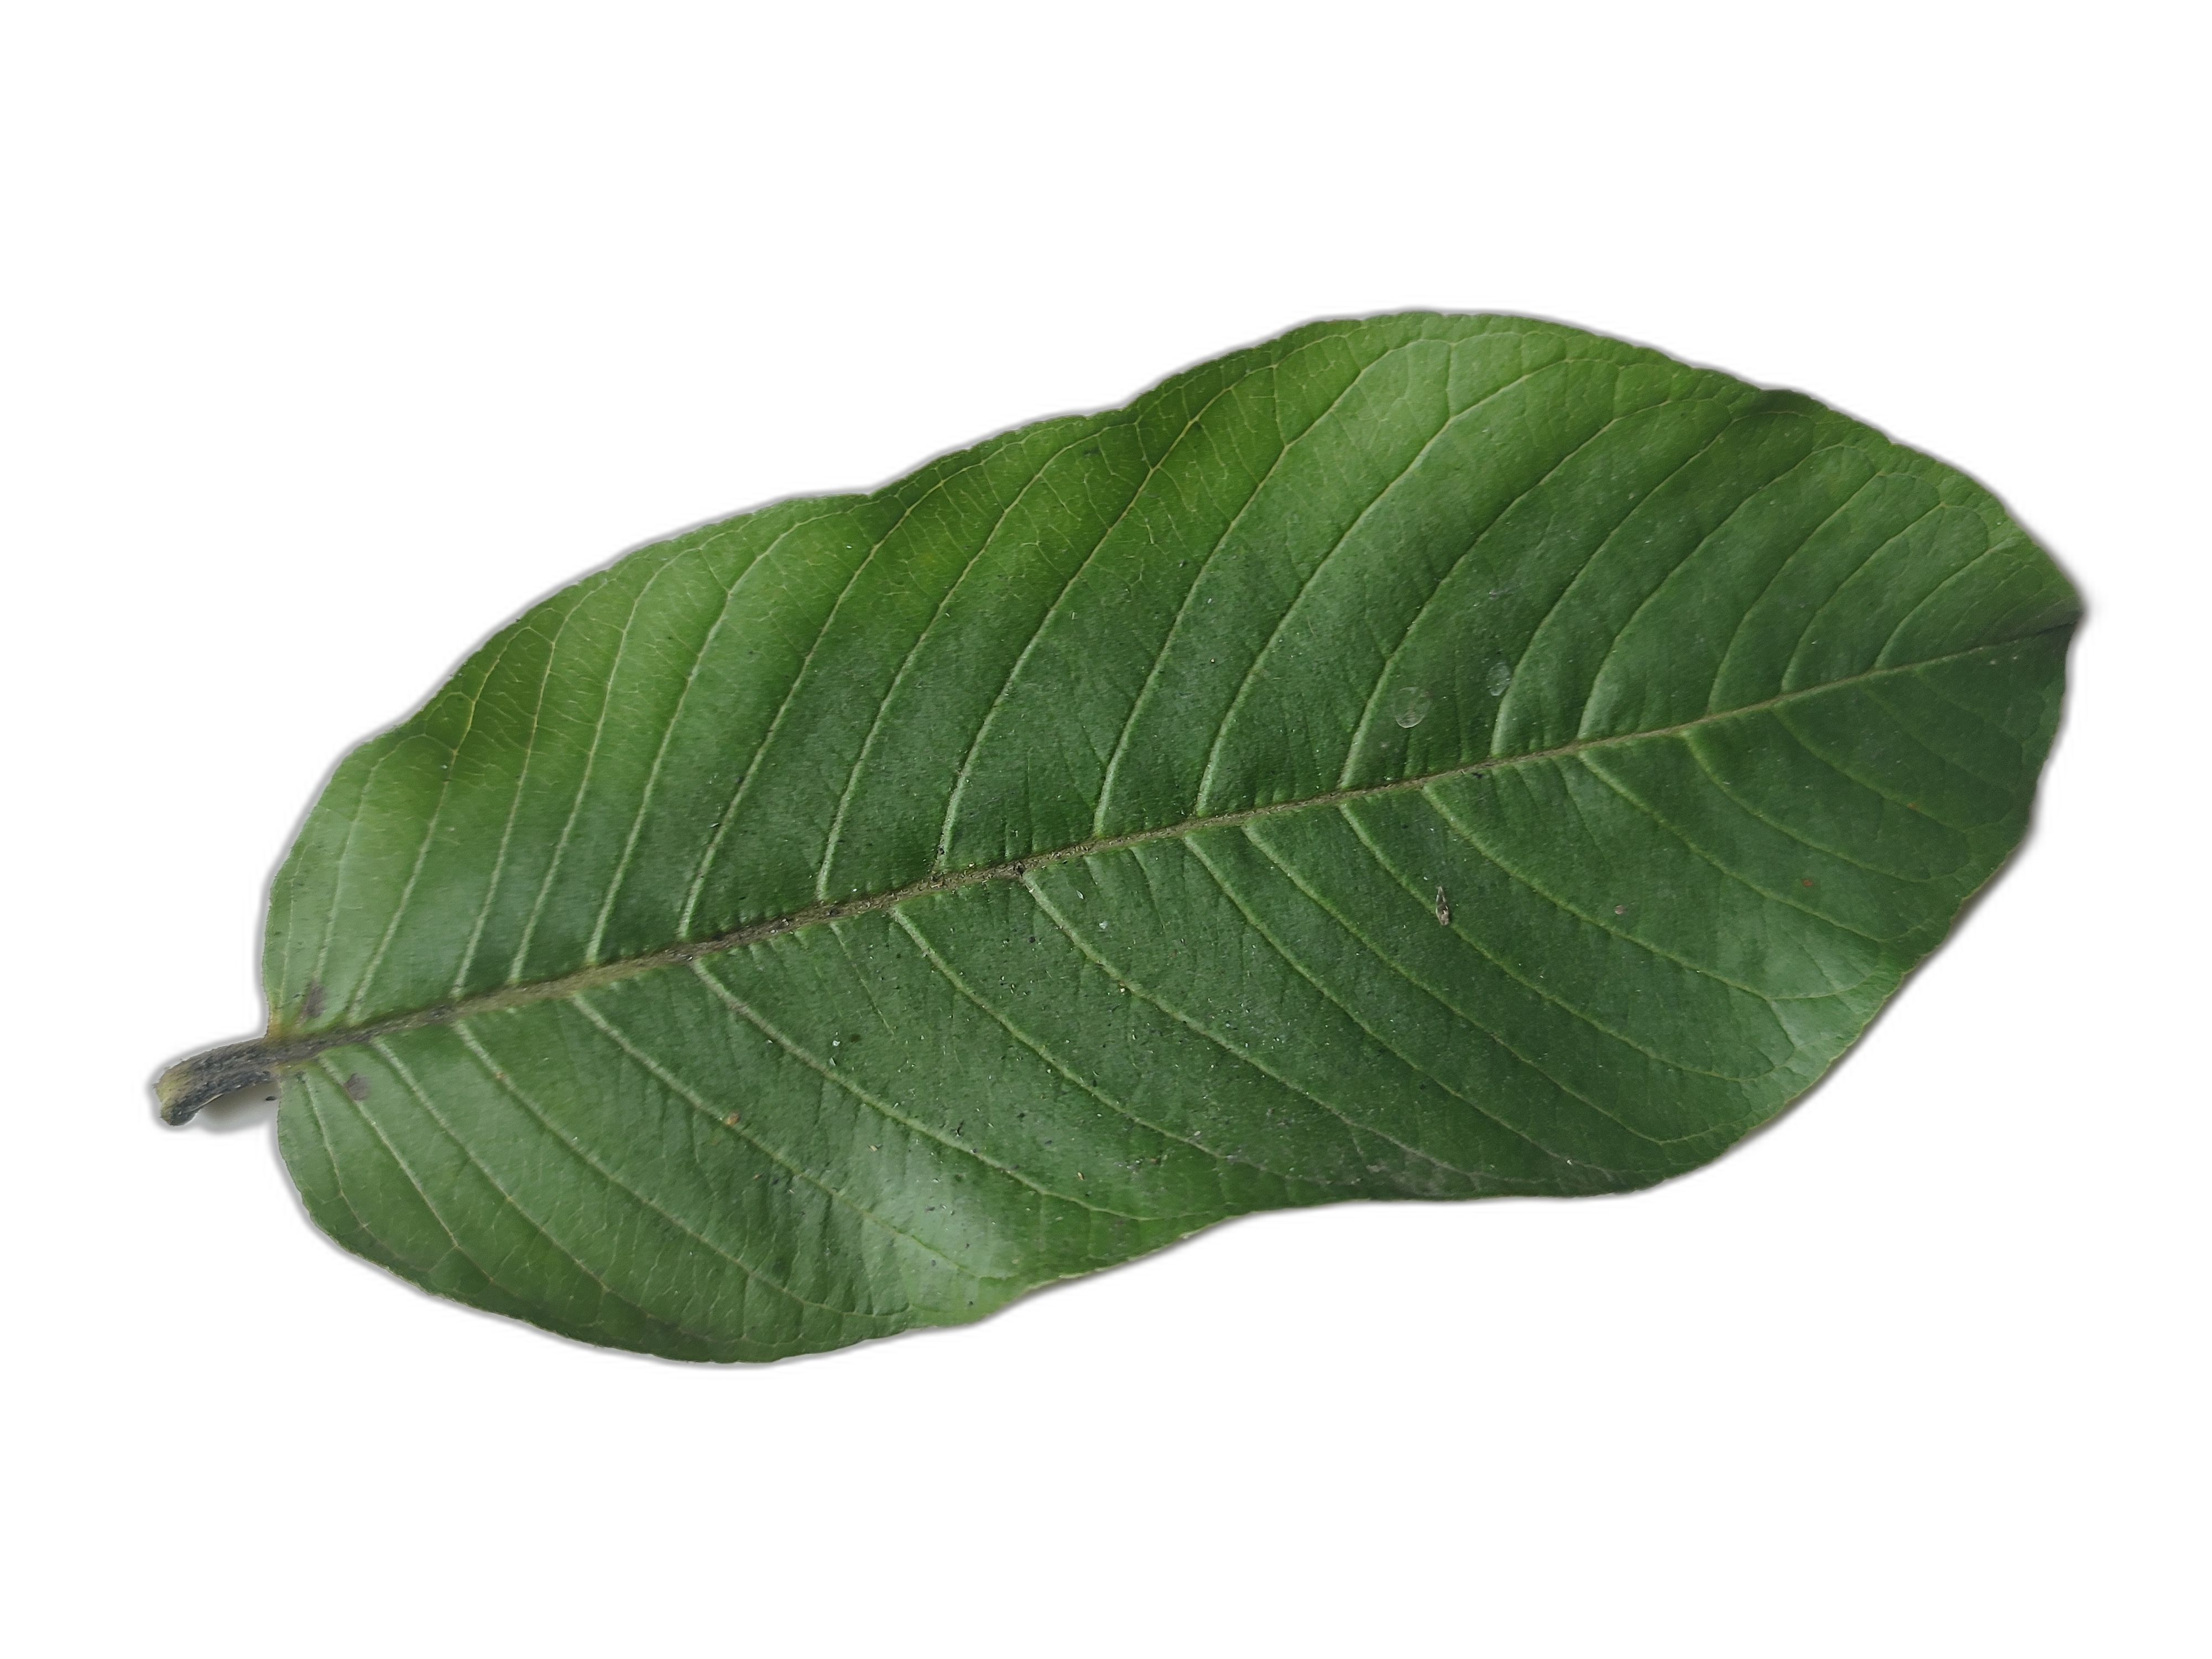
Plant part: leaf
Disease: Healthy